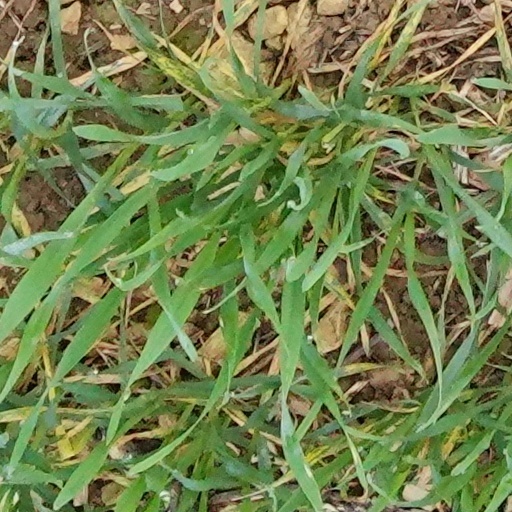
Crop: wheat